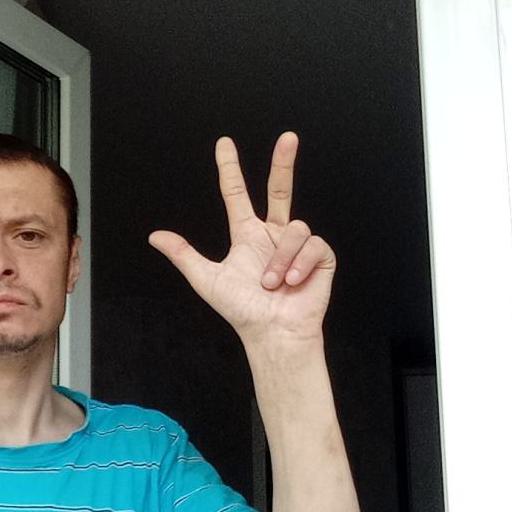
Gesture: three2